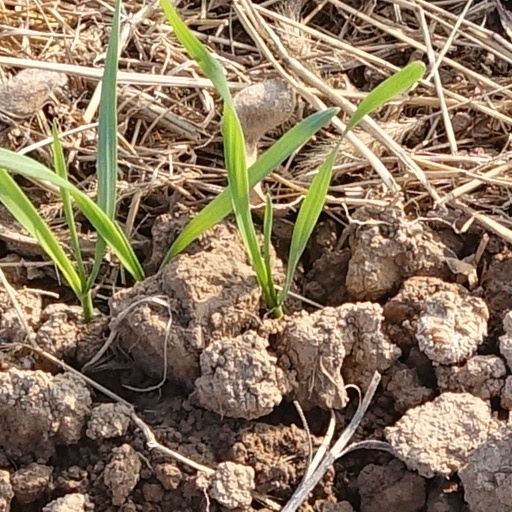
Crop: wheat